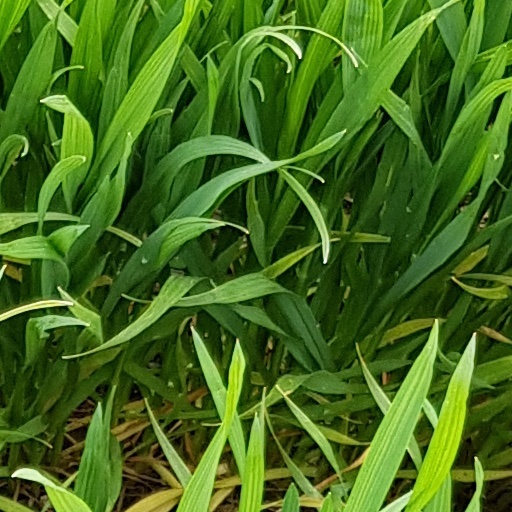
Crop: wheat